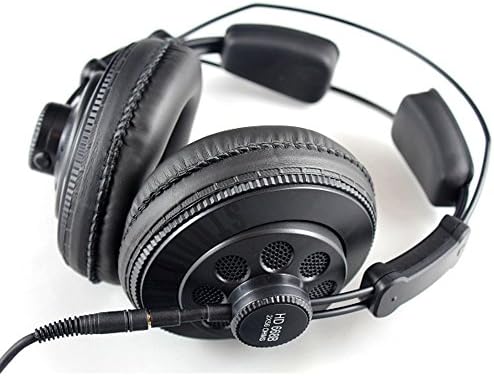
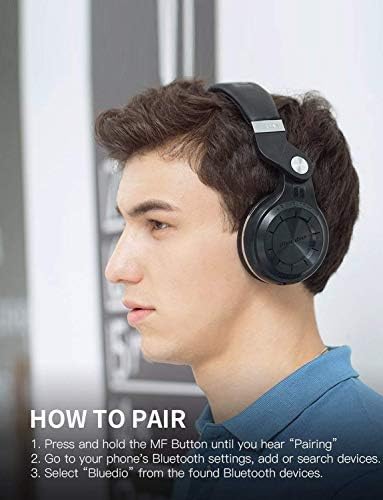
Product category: headphones
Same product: no